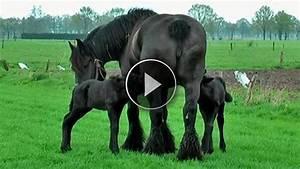
horse